Tales of Suspense

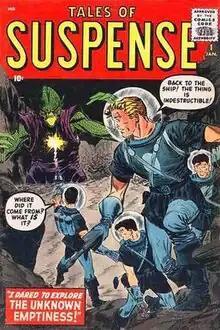
"Tales of Suspense" #1 (January 1959). Cover art by Don Heck

Tales of Suspense is the name of an American comic book anthology series, and two one-shot comics, all published by Marvel Comics. The first, which ran from 1959 to 1968, began as a science-fiction anthology that served as a showcase for such artists as Jack Kirby, Steve Ditko, and Don Heck, then featured superheroes Captain America and Iron Man during the Silver Age of Comic Books before changing its title to "Captain America" with issue #100 (cover-dated April 1968). Its sister title was "Tales to Astonish". Following the launch of Marvel Legacy in 2017, "Tales of Suspense" was once again resurrected at issue #100, featuring the Winter Soldier and Hawkeye in a story called "The Red Ledger".